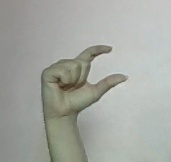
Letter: dal